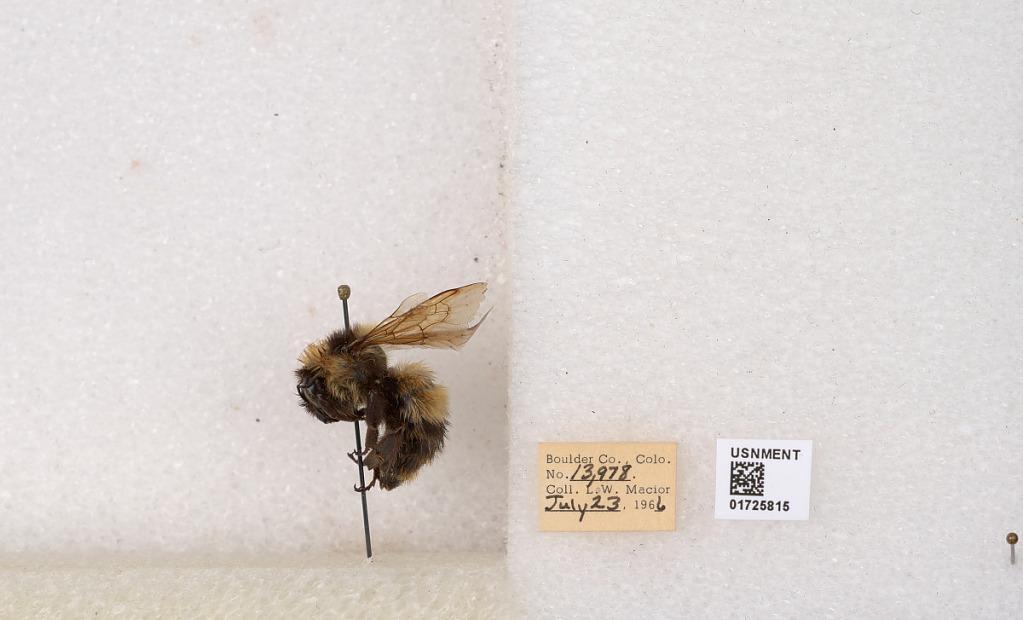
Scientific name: Bombus kirbyellus
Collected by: L. Macior
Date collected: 1966-7-23
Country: United States
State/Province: Colorado
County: Boulder
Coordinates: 40.0925, -105.358